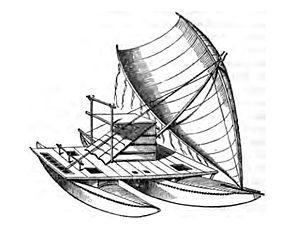
L'Océanie est un ensemble géographique dont les frontières sont discutées, mais qui regroupe généralement l'Australie, la Nouvelle-Guinée, la Mélanésie, la Micronésie et la Polynésie.
À la suite de la disparition du navigateur français Jean-François de La Pérouse en 1788 dans le Pacifique sud, plusieurs expéditions ont été menées en vue de retrouver les traces de ses navires.